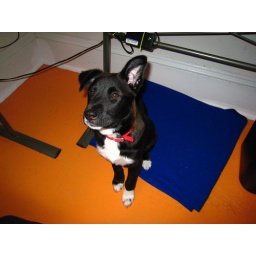
her bed under my desk